History of Bates College

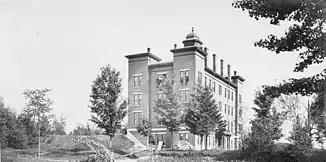
The Nichols Latin School was a private college preparatory school that operated in the late 19th century to prepare students for the academic curriculum of Bates. The school occupied what is now John Bertram Hall.

Cheney's impact in Maine was noted by Boston business magnate Benjamin Bates who developed an interest in the college. Bates gave $100,000 in personal donations and overall contributions valued at $250,000 to the college. Benjamin Bates suggested to Cheney that the school be located in a more central part of Maine. Their previous business relations lead them to Lewiston Falls. At the time, Lewiston, Maine was one of the most profitable towns in the state and produced large amounts capital for the state and businesses. The school was renamed "Bates College" in his honor on 1863 and was chartered the following year on March 16.